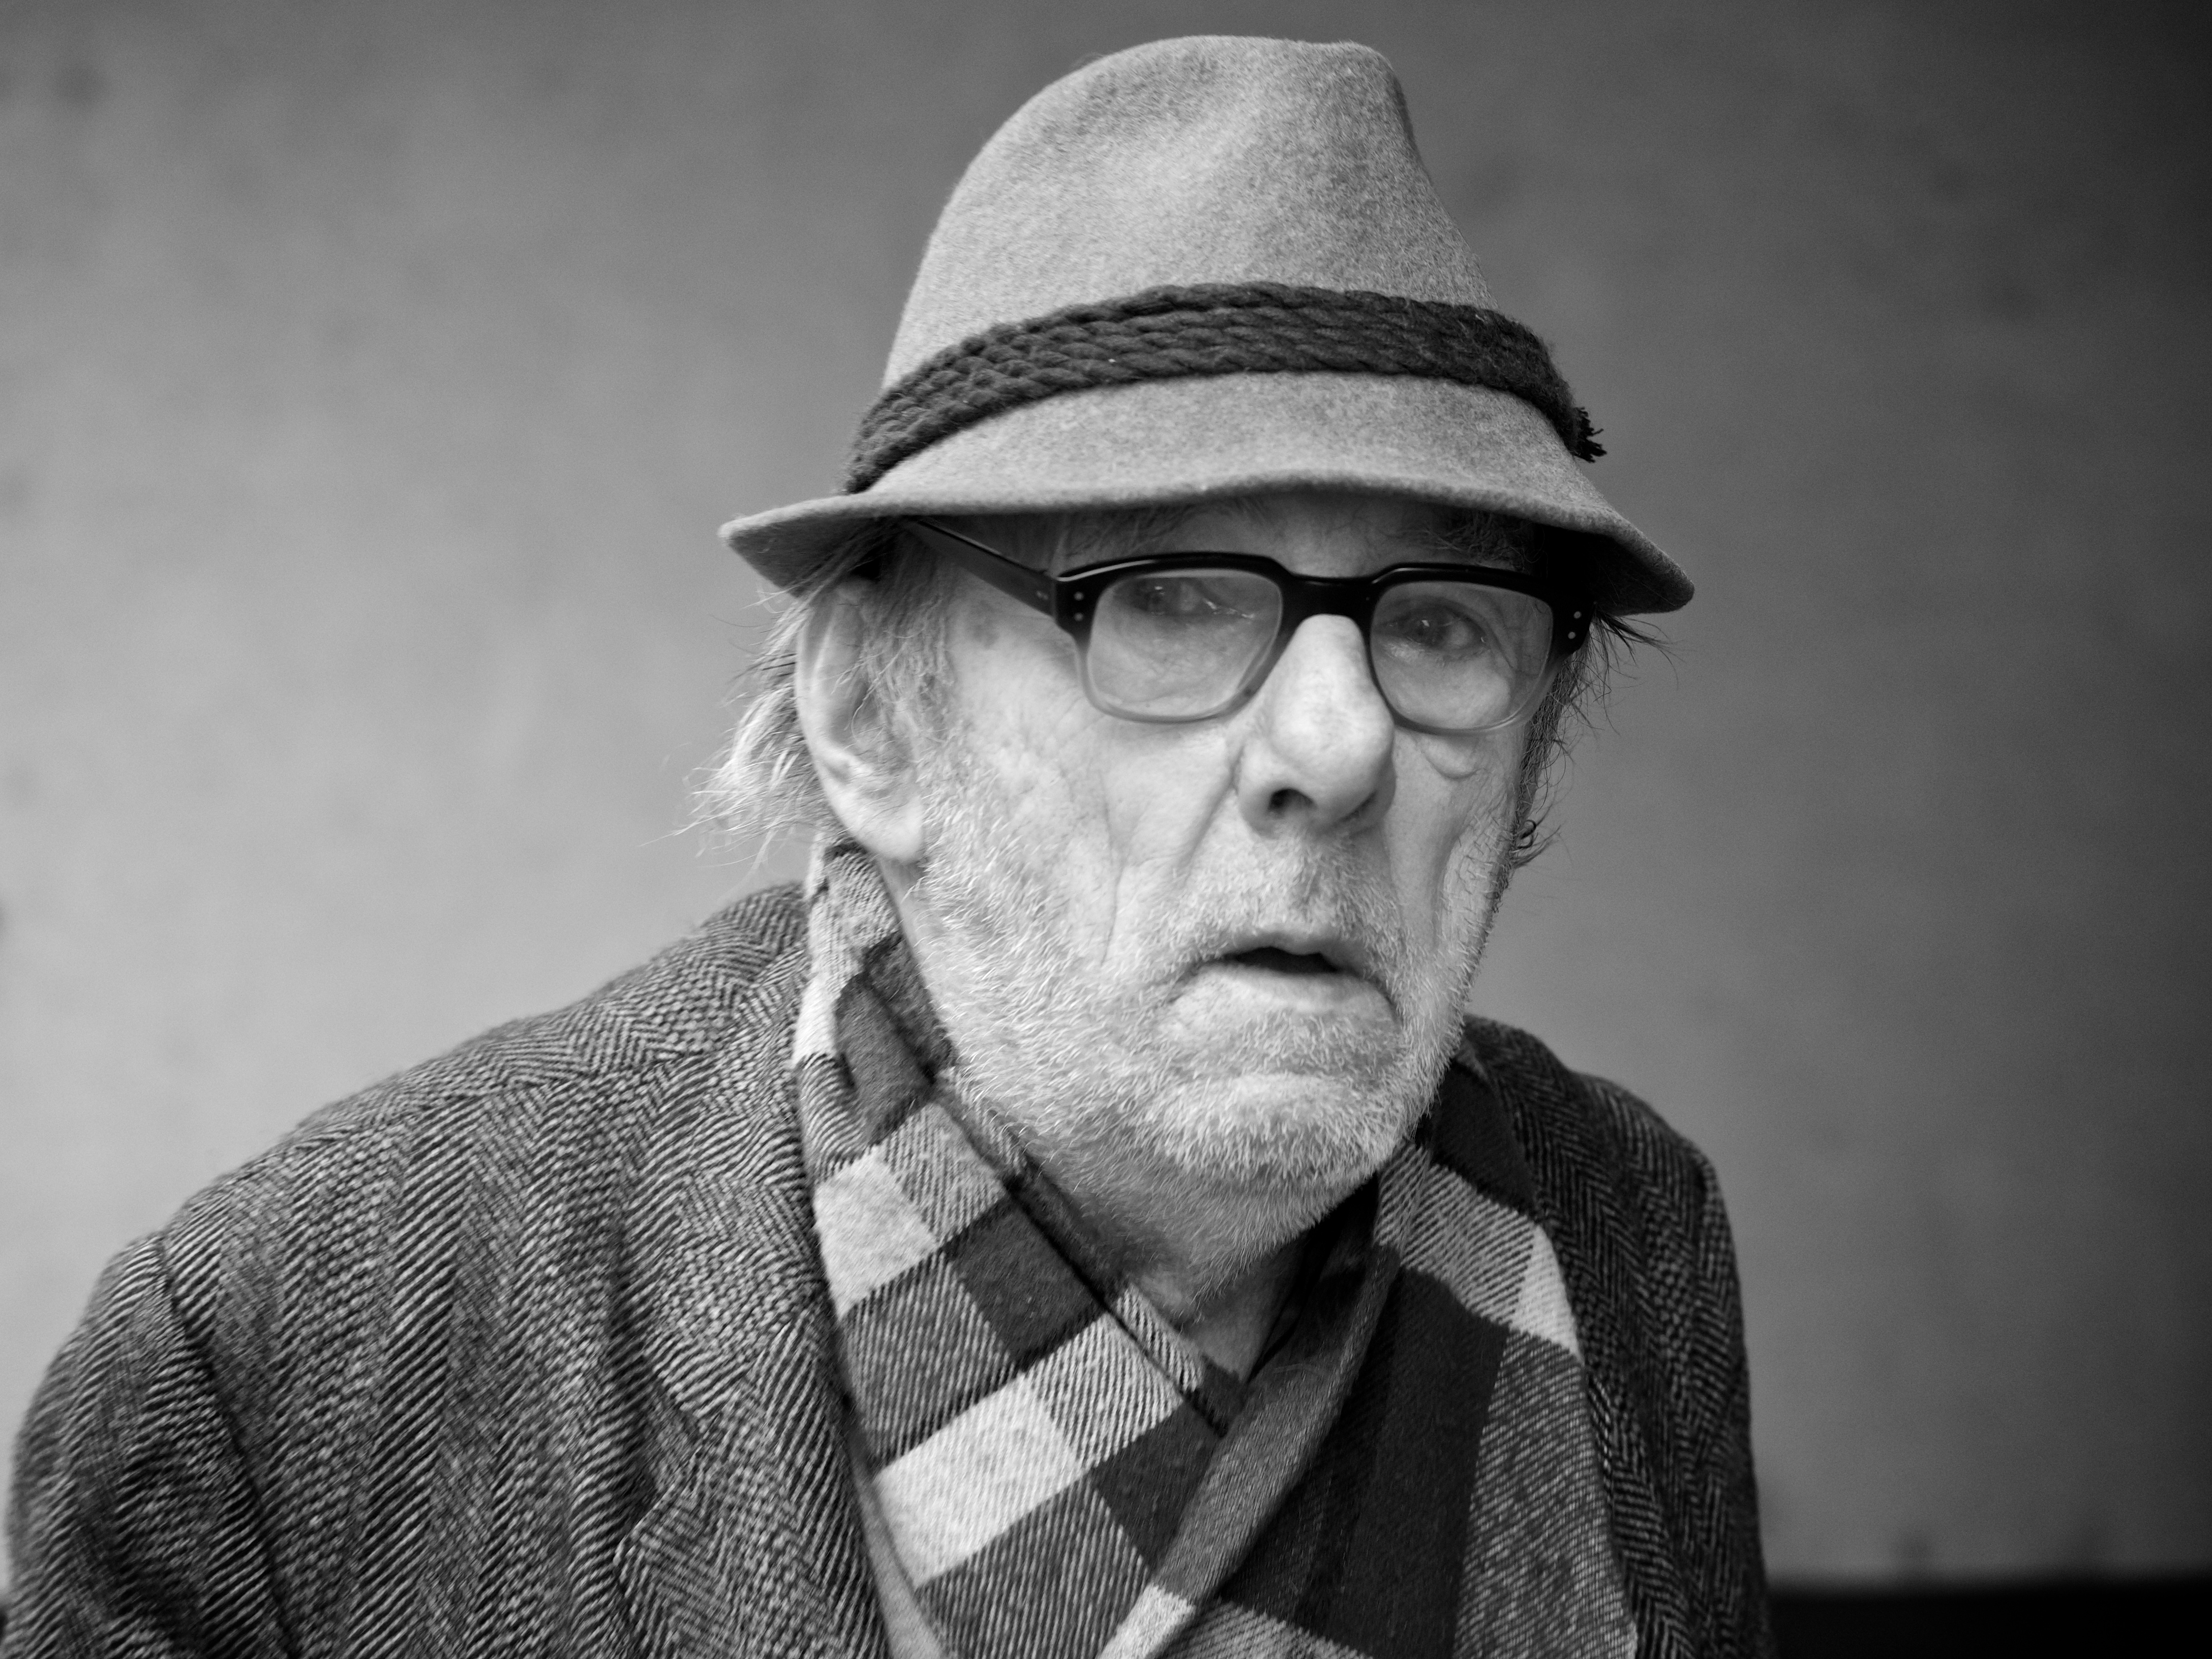
man, person, black and white, white, street, photography, ebook, male, portrait, training, hat, black, monochrome, beard, streetphotography, flickr, thomas, video, gentleman, glasses, olympus, photograph, eyewear, omd, fuji, leica, monochrom, leuthard, hcb, thomasleuthard, monochrome photography, portrait photography, facial hair, vision care